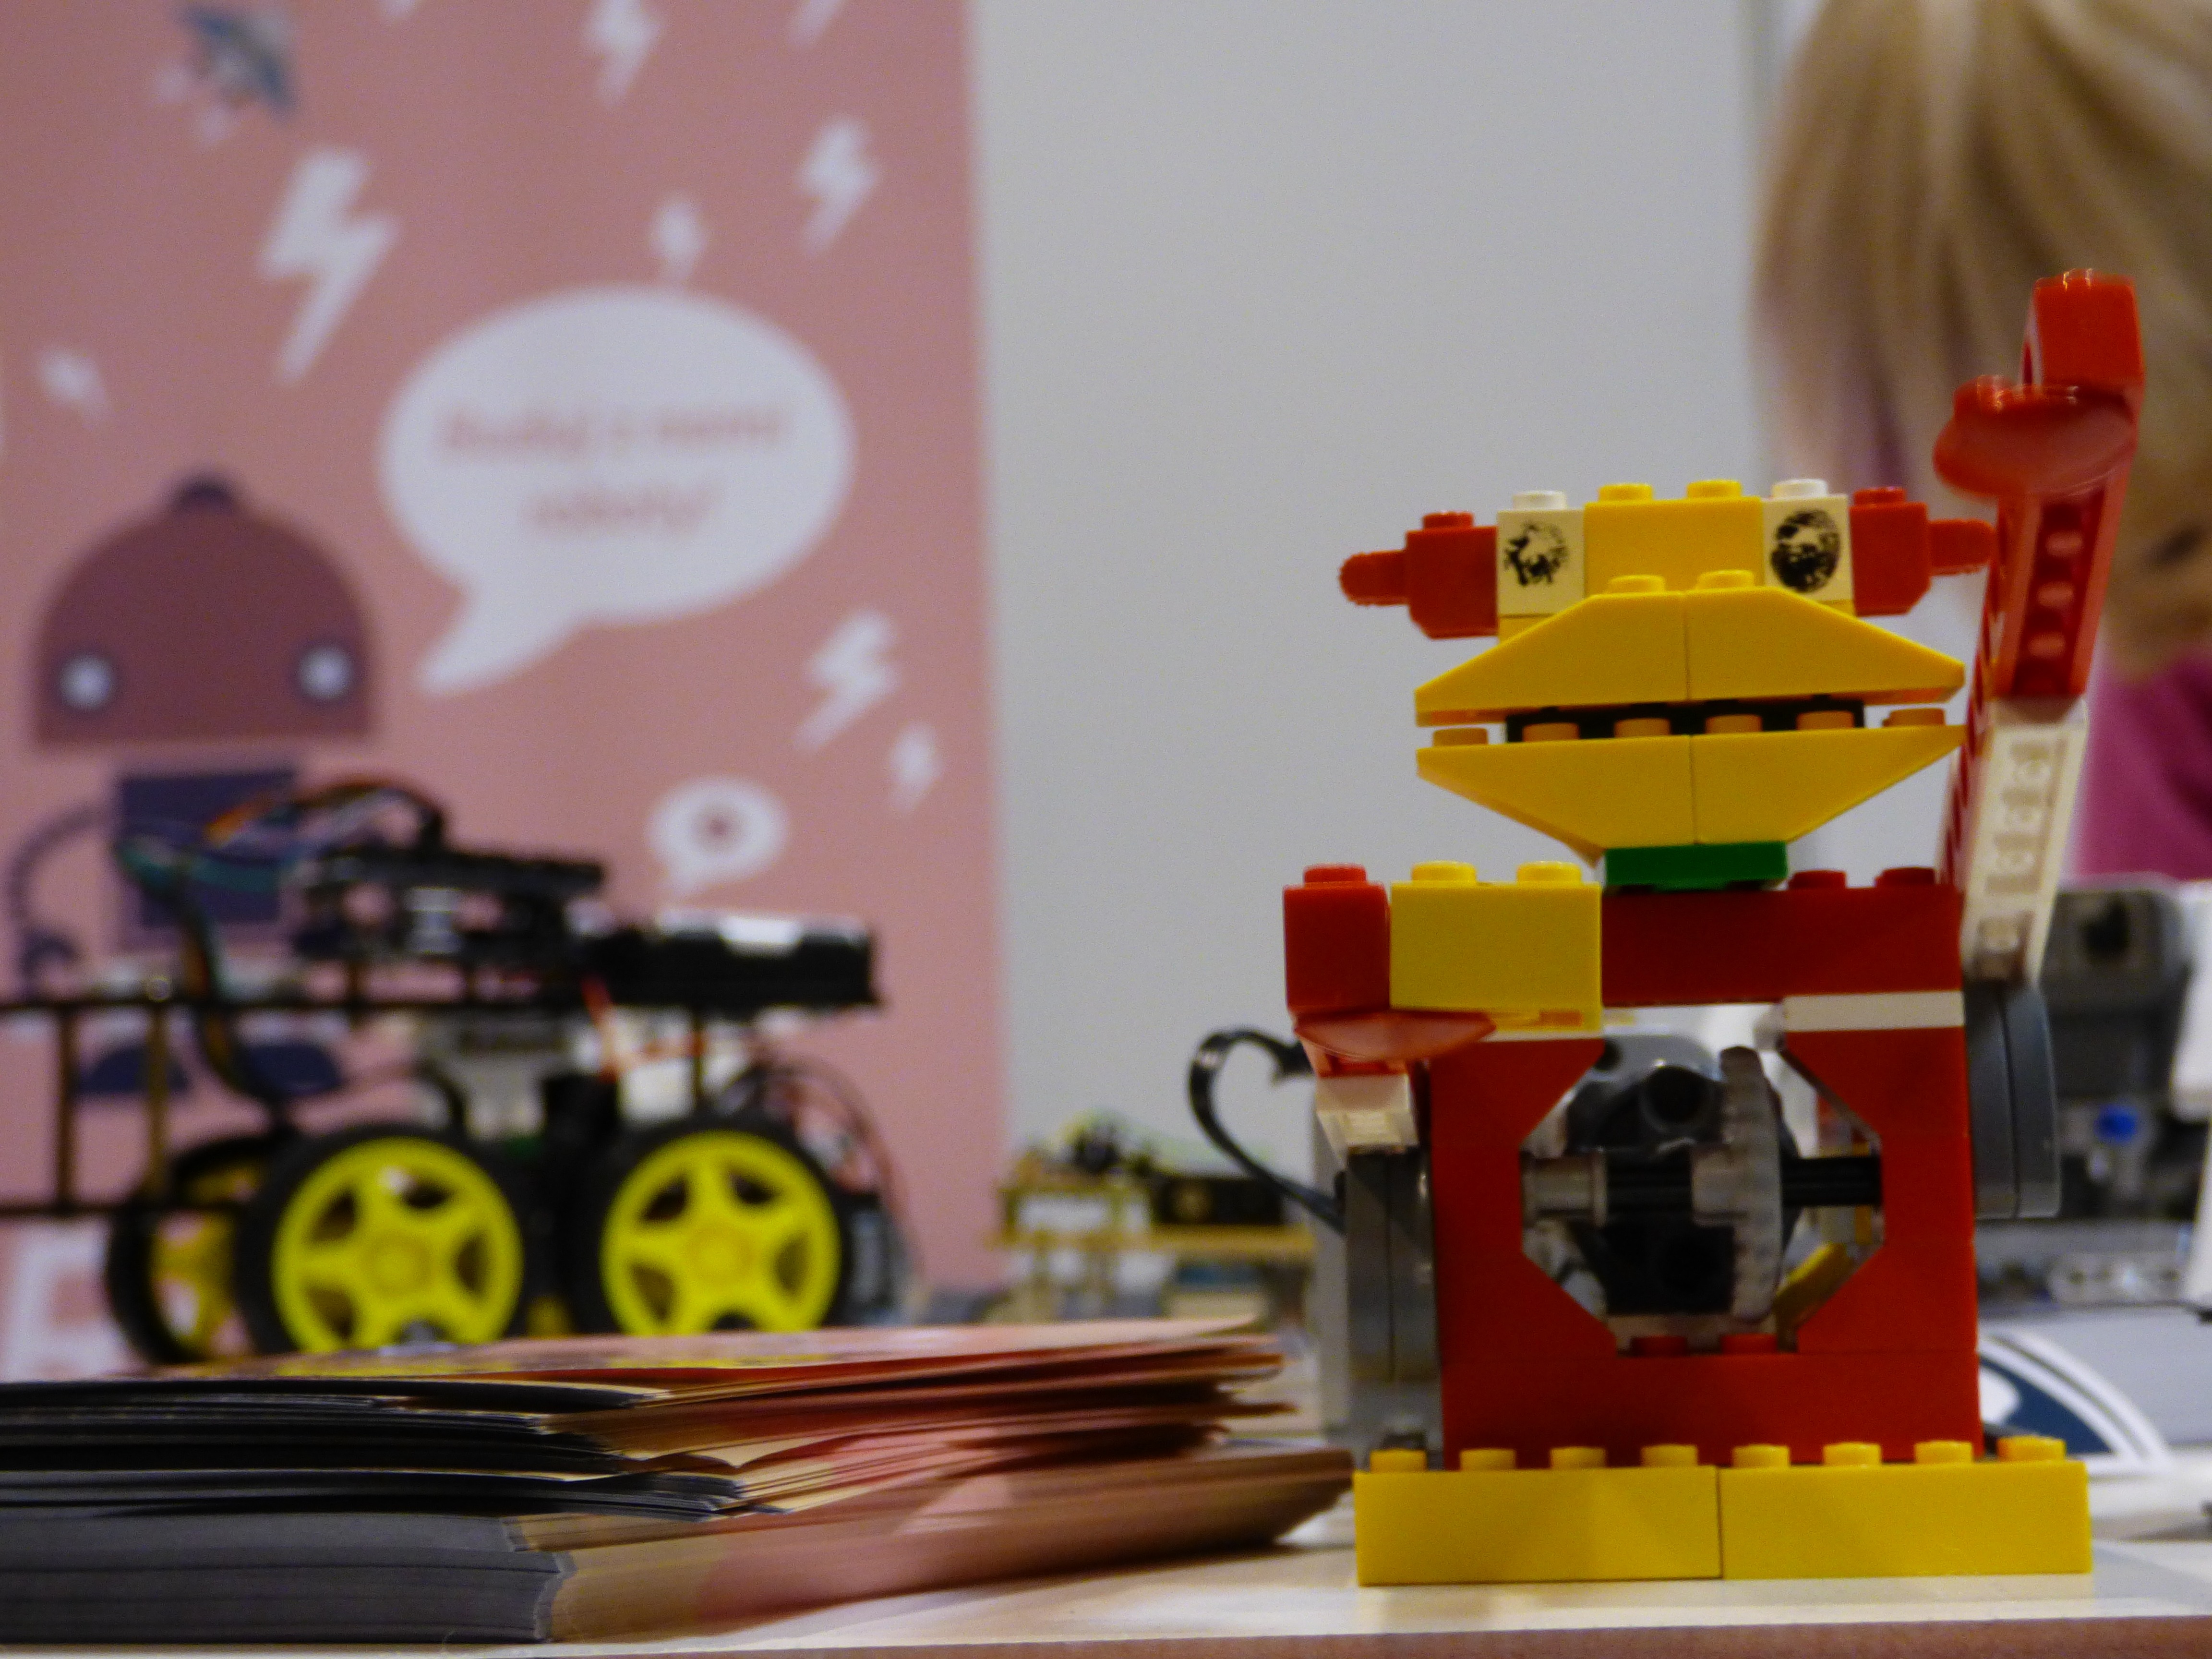
red, color, child, yellow, toy, art, fun, lego, robot, a smile